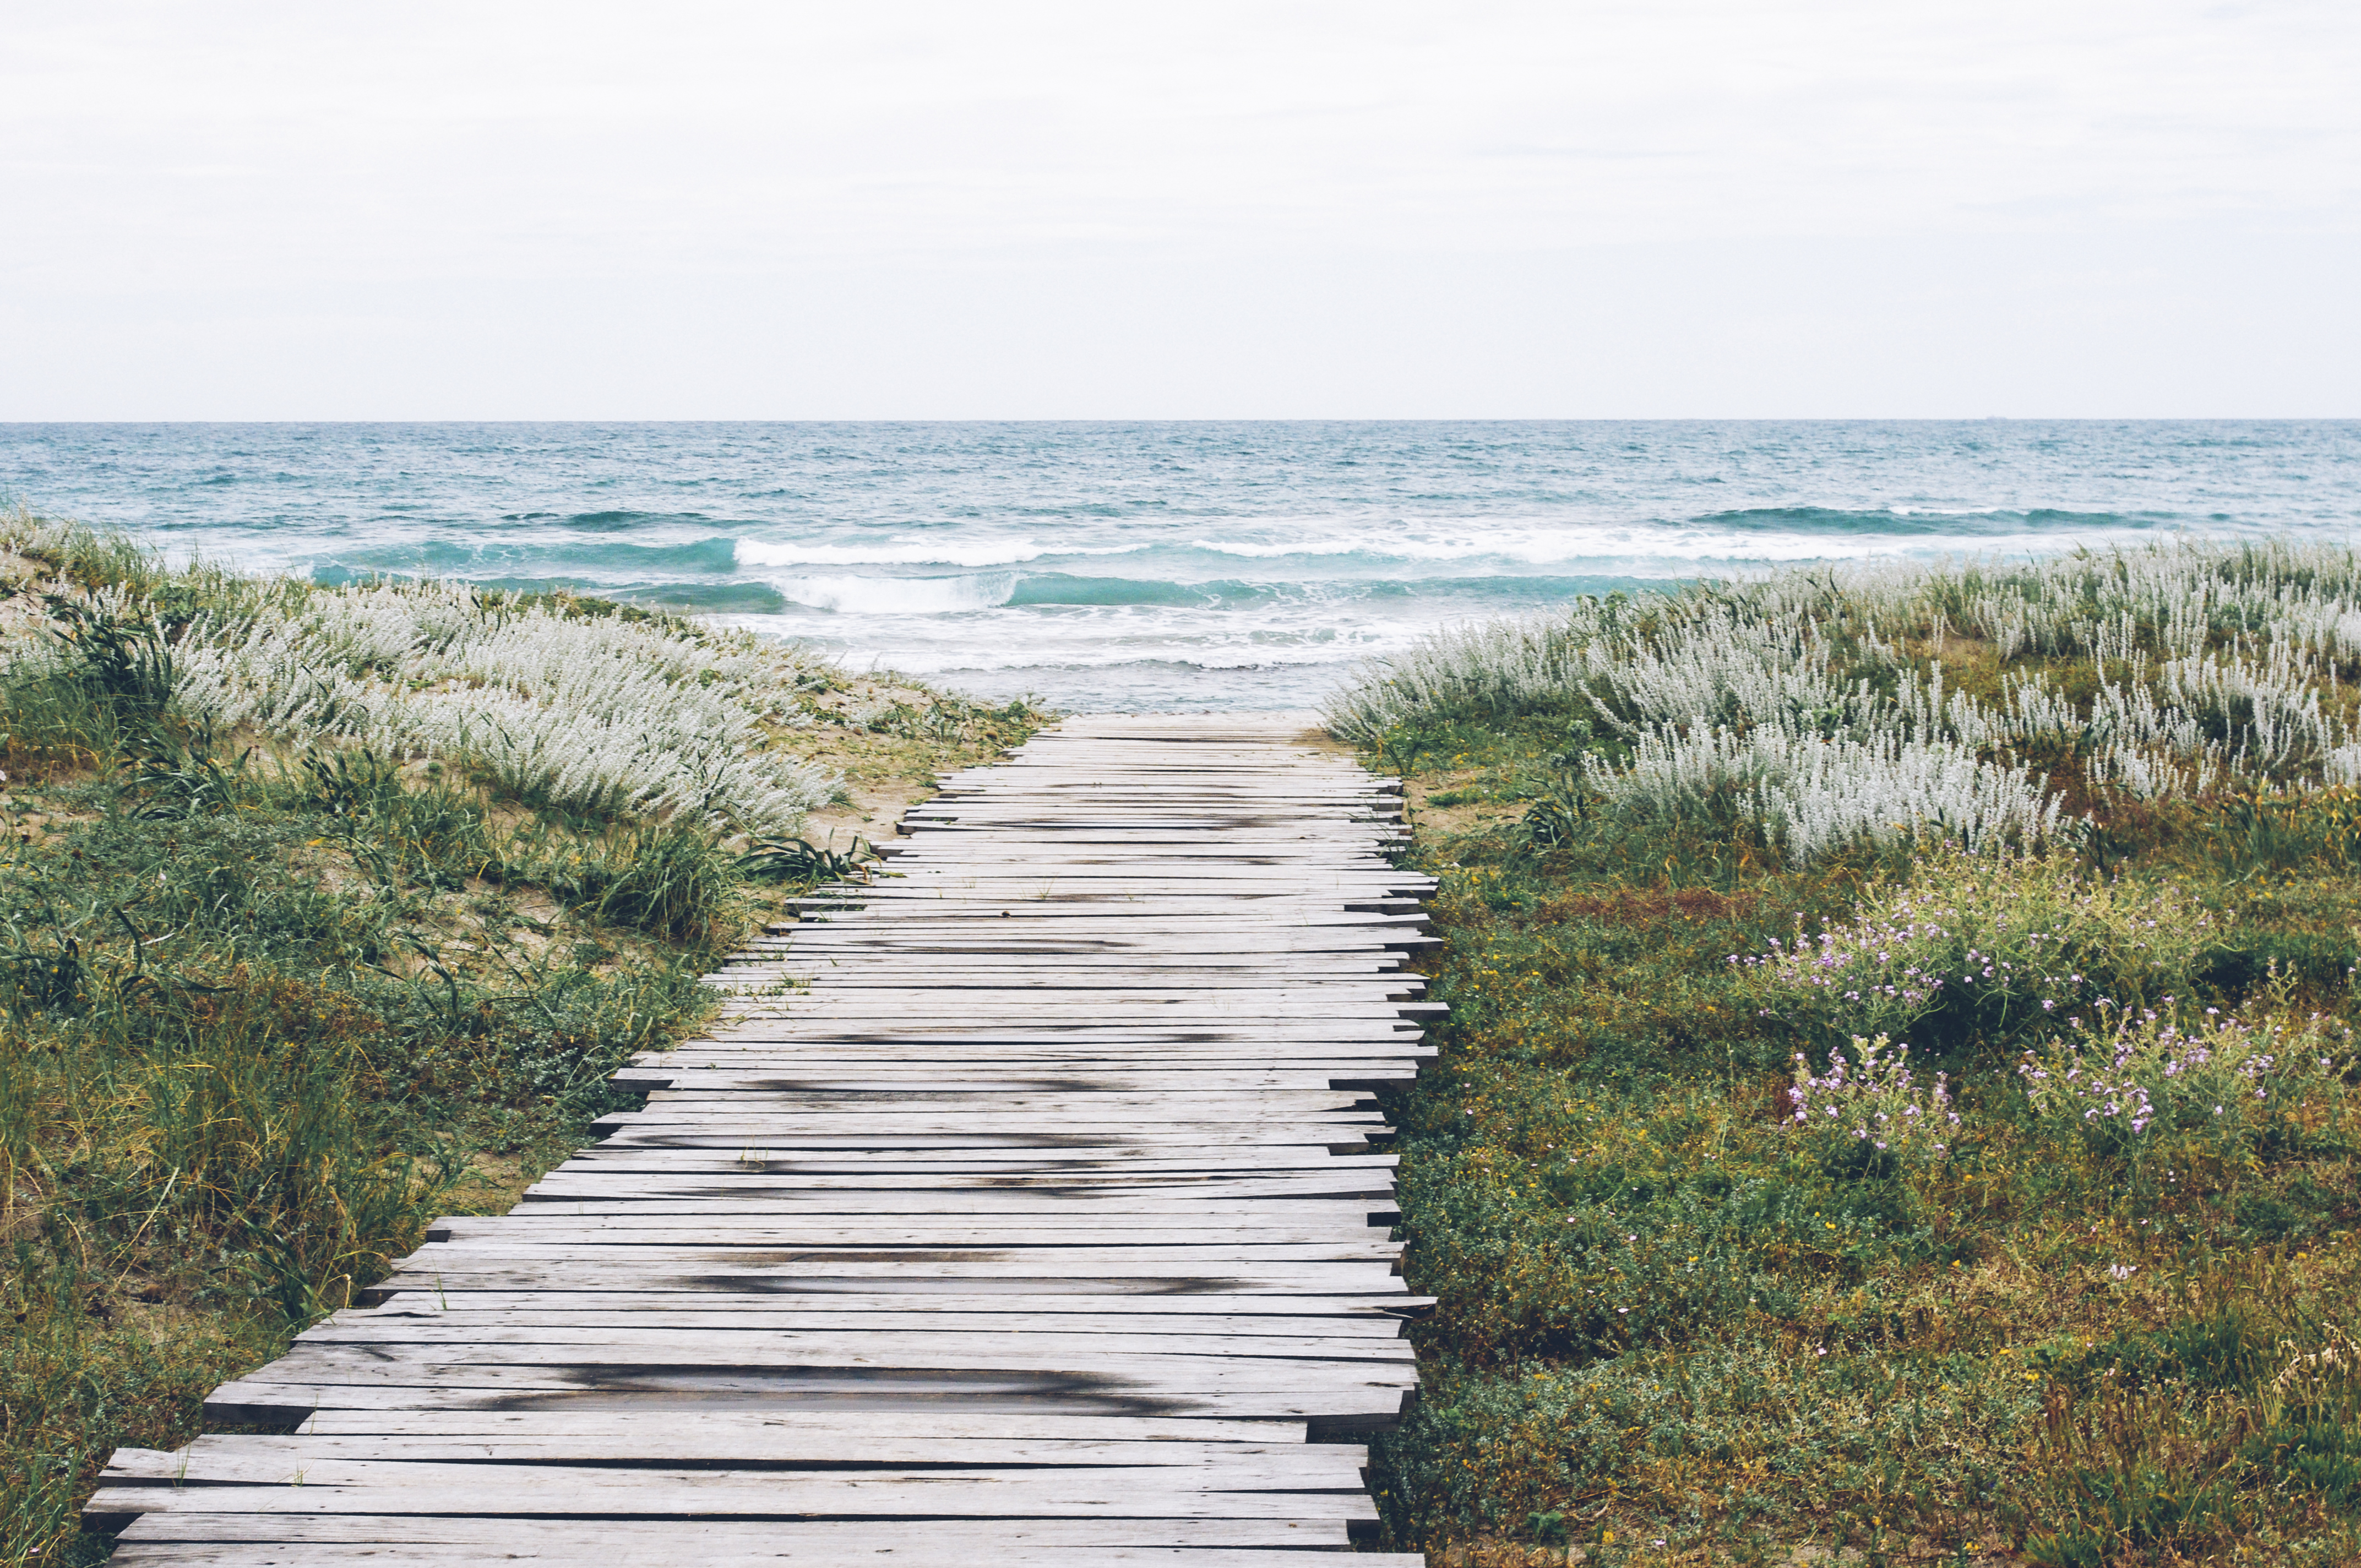
beach, sea, coast, water, path, grass, outdoor, sand, rock, ocean, horizon, sky, shore, wave, walkway, bay, terrain, material, body of water, publicdomain, planks, habitat, choppywater, natural environment